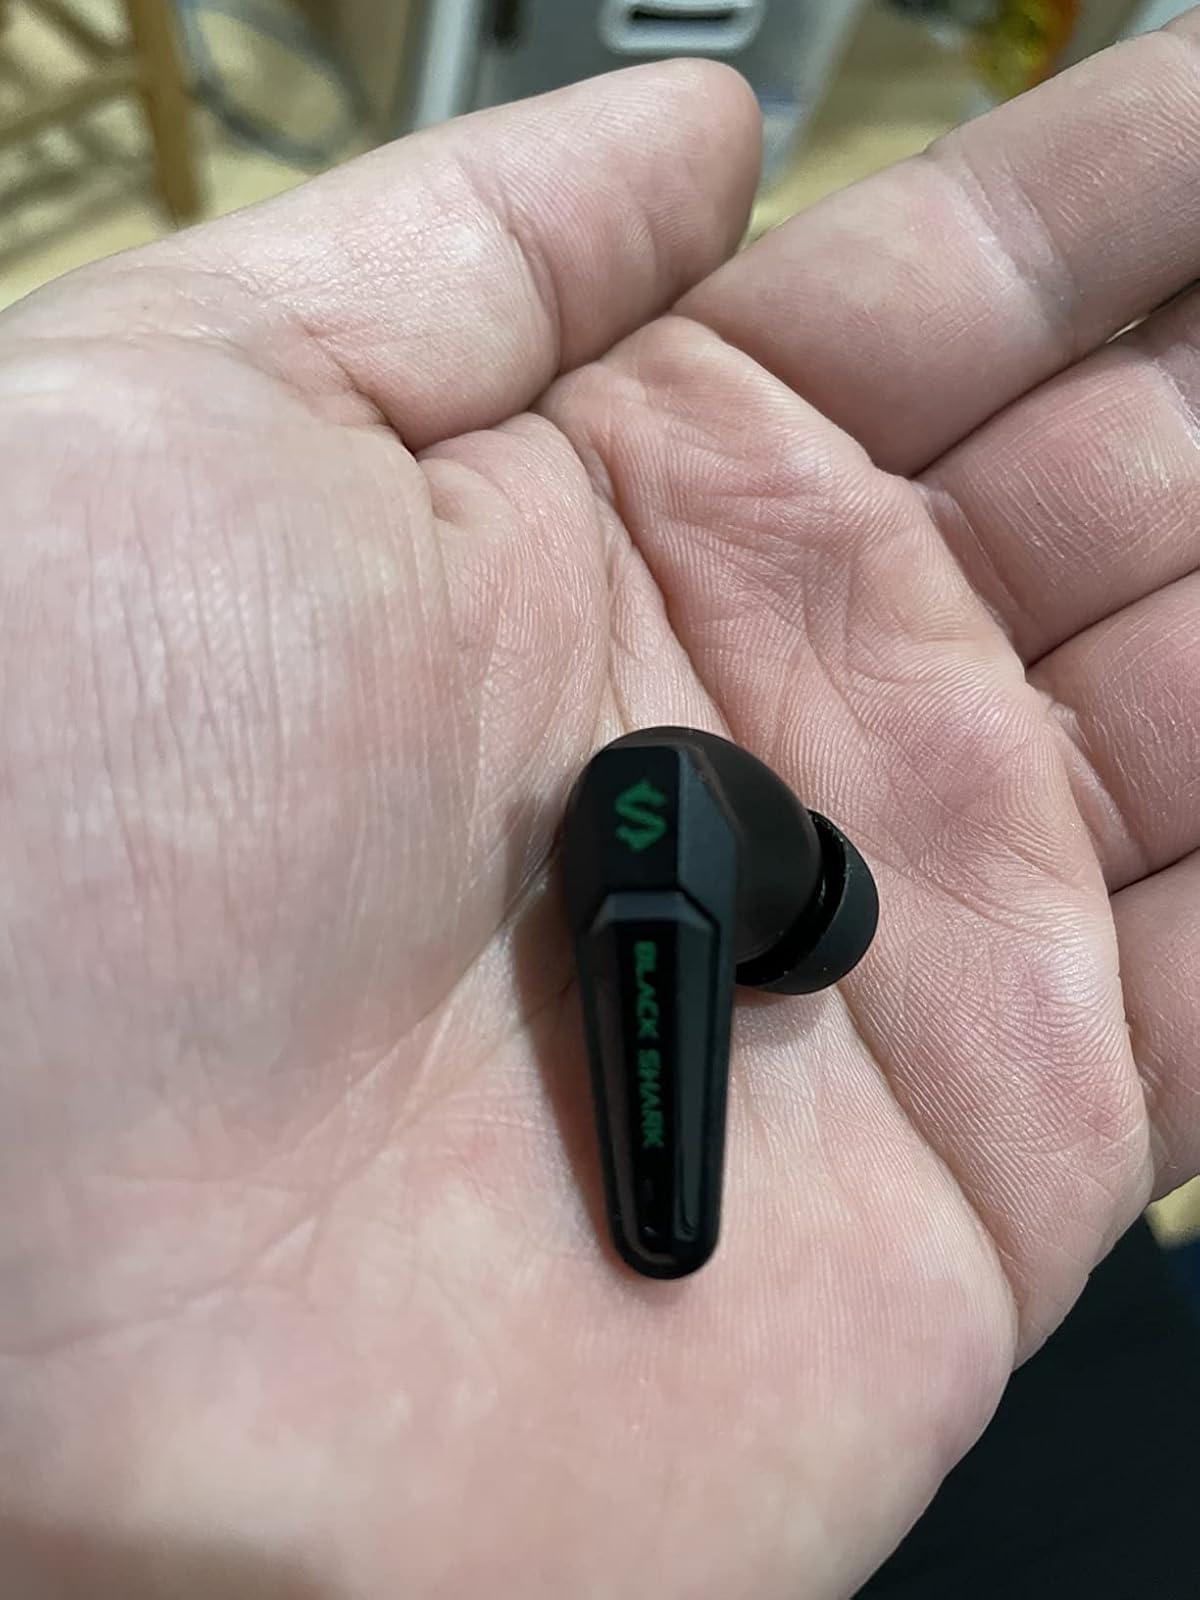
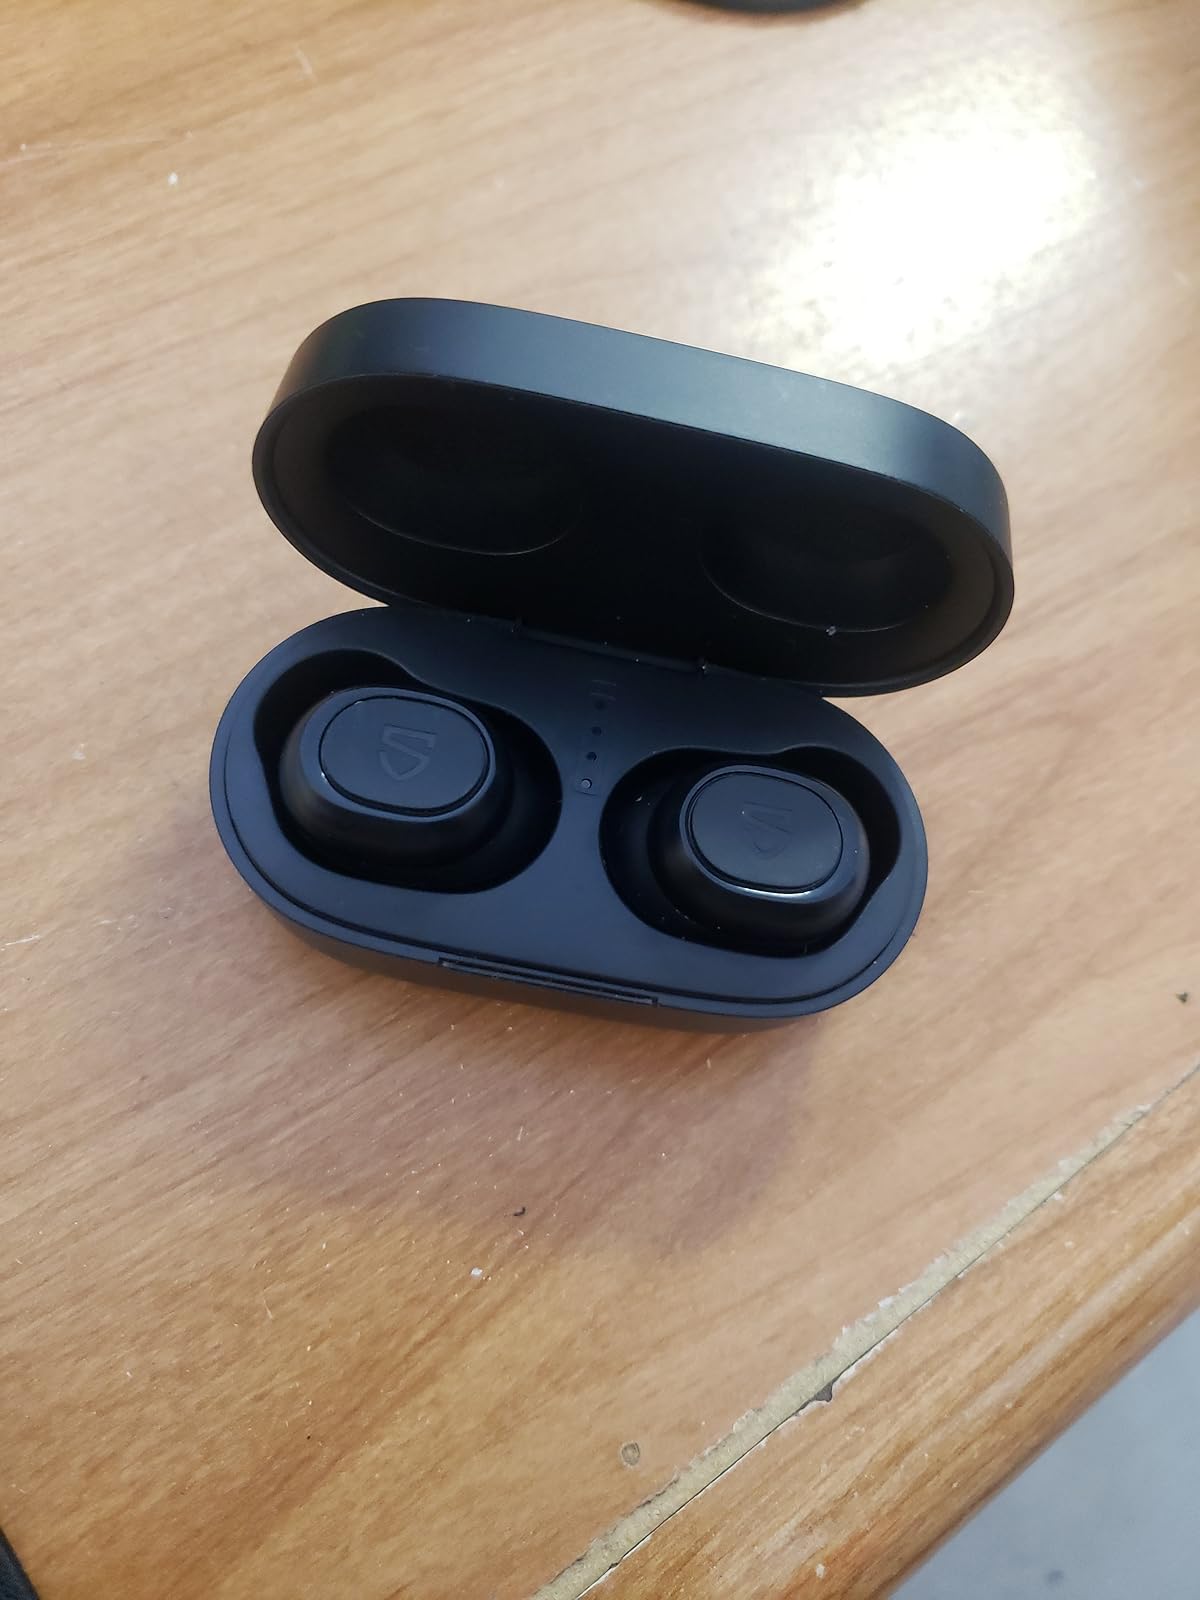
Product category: earbuds
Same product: no